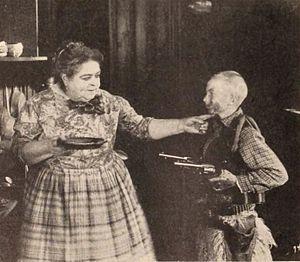
Carrie Clark Ward est une actrice américaine du cinéma muet née le 9 janvier 1862 à Virginia City et morte le 6 février 1926 à Hollywood.